Neukieritzsch–Chemnitz railway

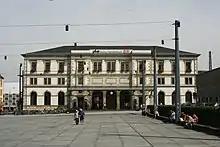
Chemnitz Hauptbahnhof (2009)

The establishment of an external platform on the right-hand track for suburban rail services is planned with commissioning at the earliest at the 2017/2018 timetable change, according to information from the beginning of 2016.